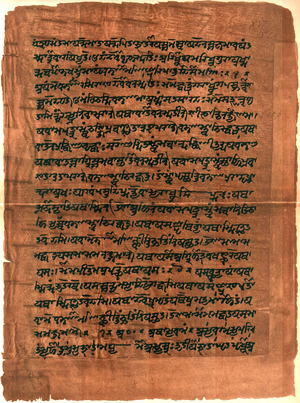
La mythologie hindoue regroupe un grand nombre de récits principalement issus de la littérature sanskrite, en particulier les épopées du Mahabharata et du Ramayana, les Puranas et les Vedas. La littérature tamoule ancienne et les textes en autres langues fournissent une littérature abondante.